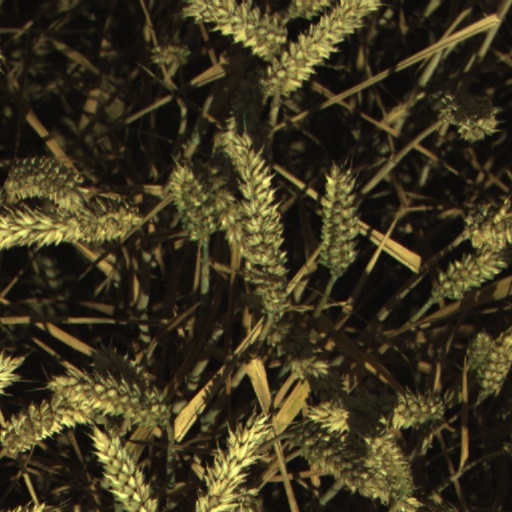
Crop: wheat